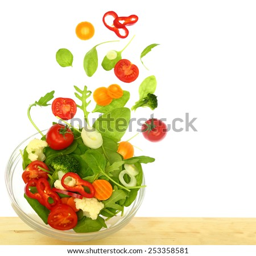
fresh salad with pieces flying out of a bowl isolated